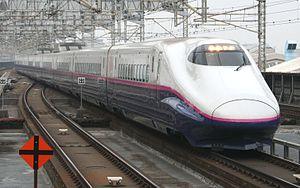
Le Nasuno est le nom d'un service de train à grande vitesse japonais du réseau Shinkansen développé par la JR East sur la ligne Shinkansen Tōhoku.